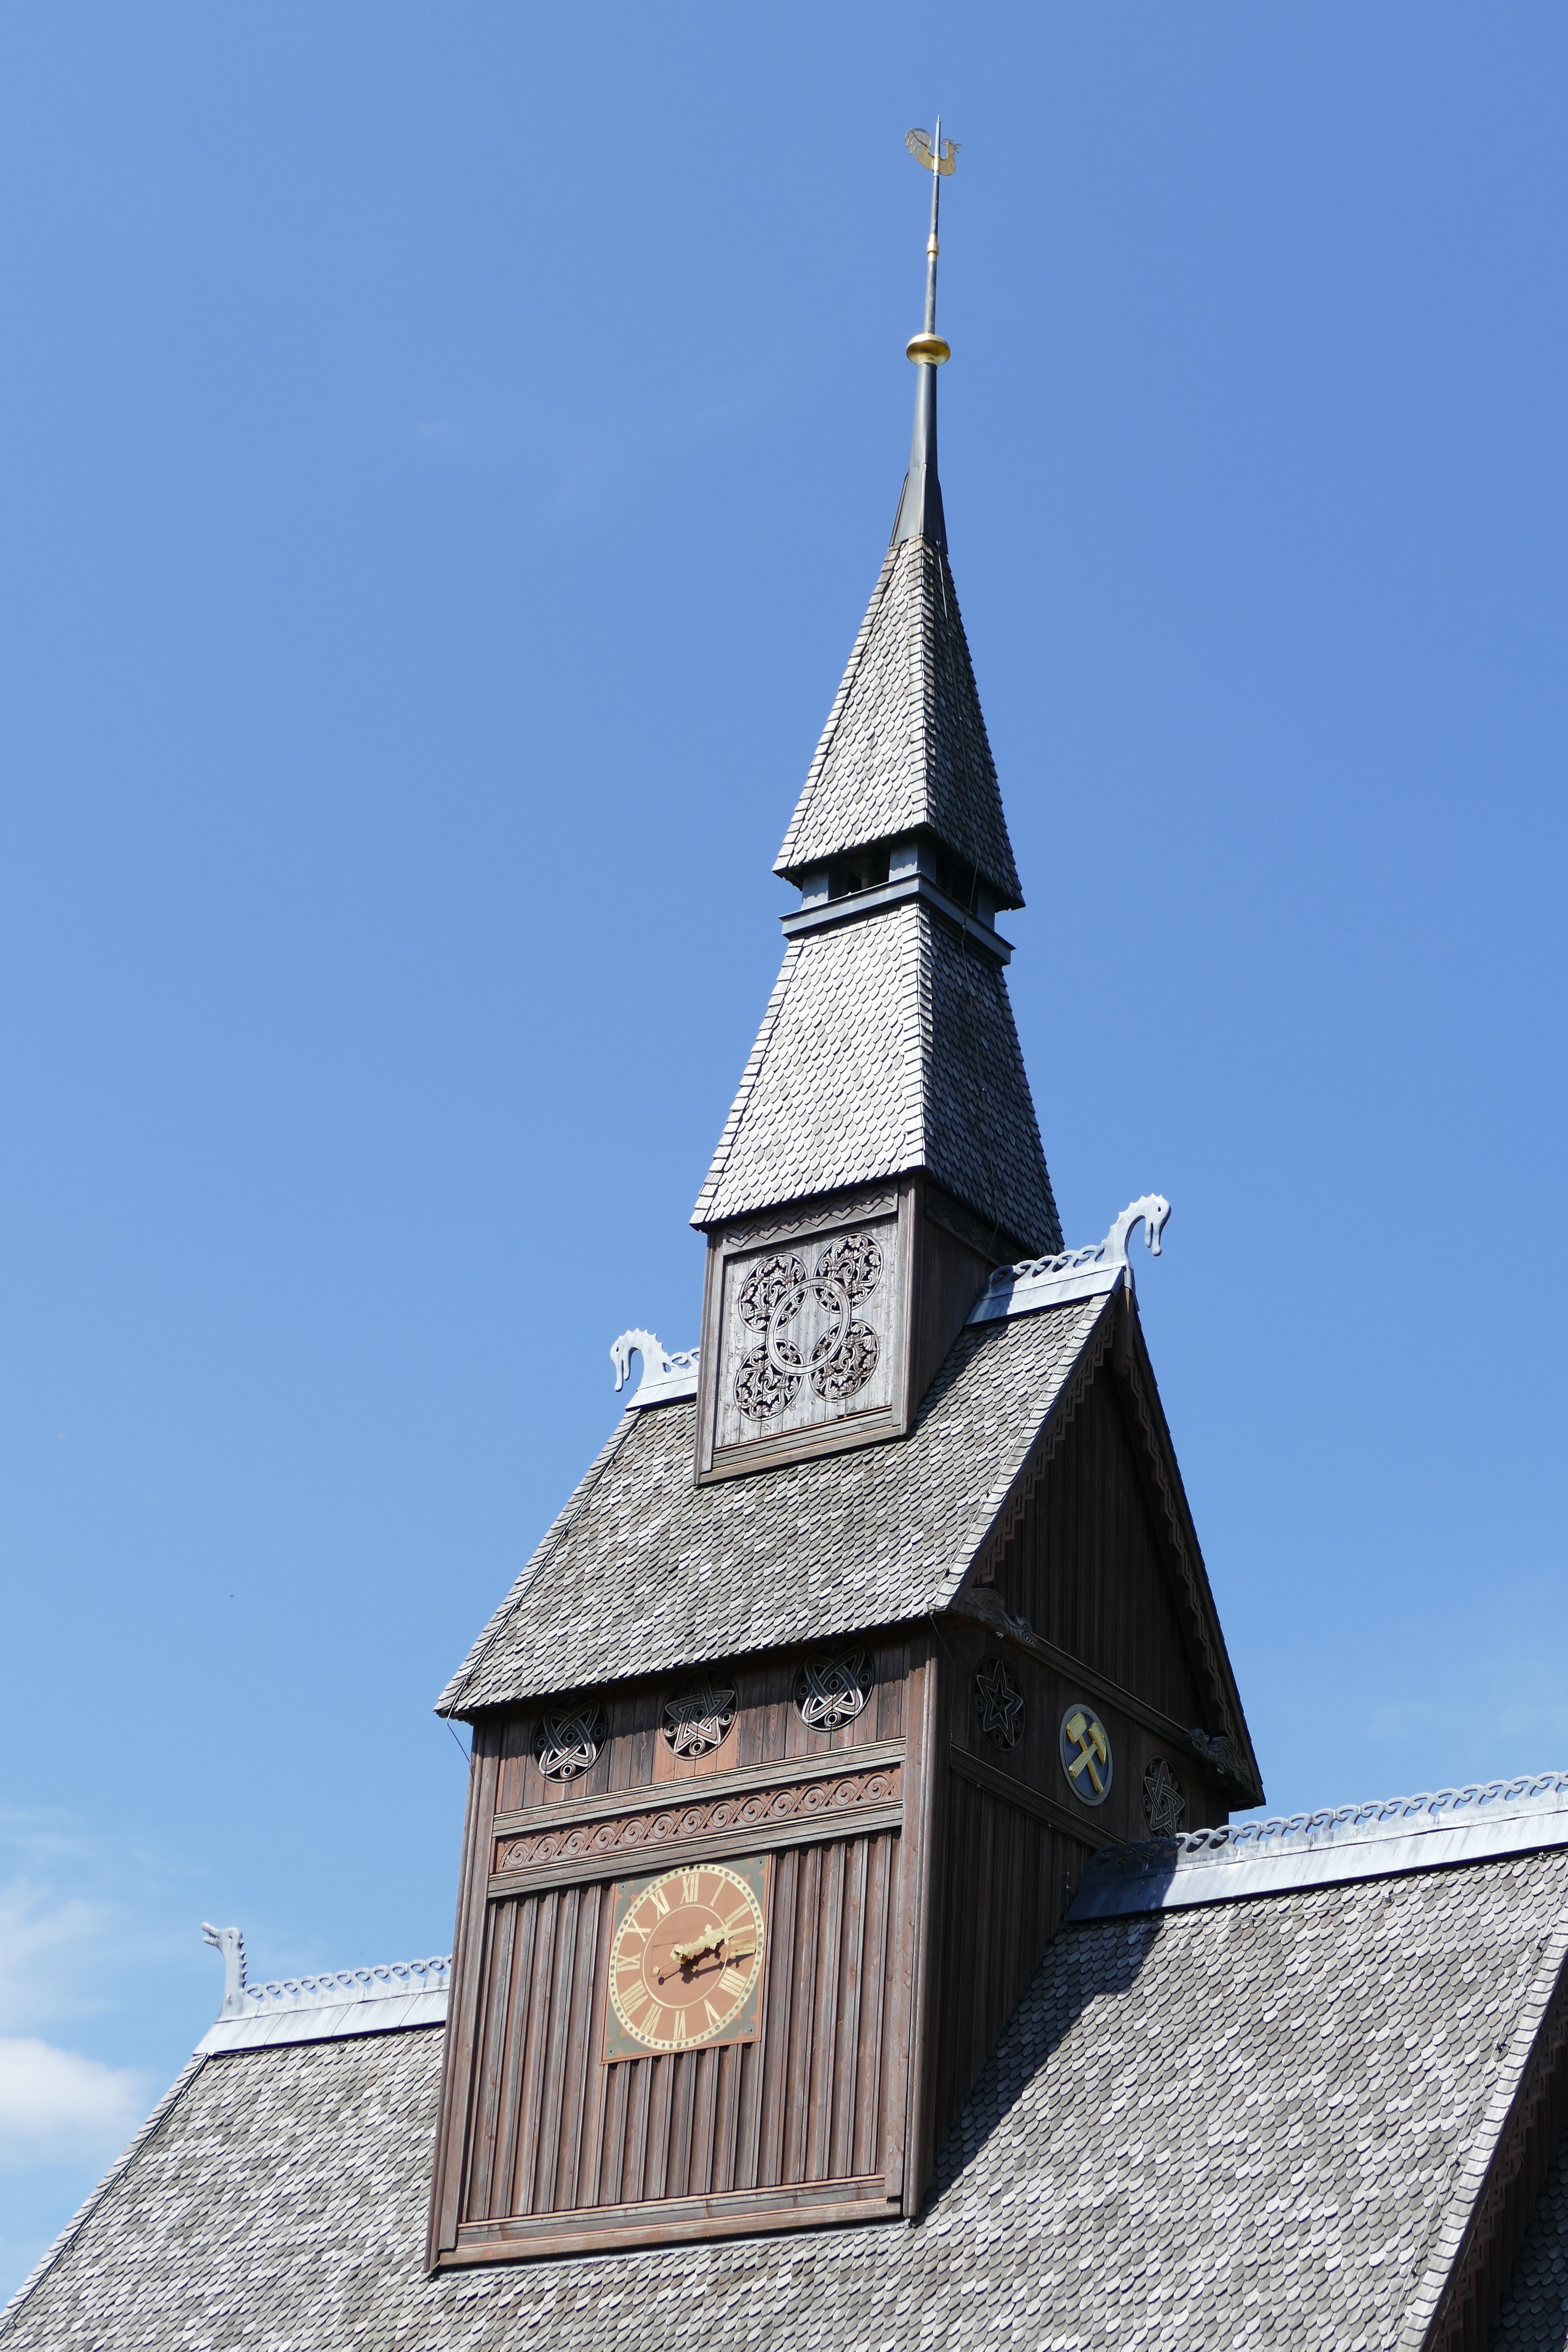
roof, building, old, tower, landmark, blue, church, chapel, place of worship, clock tower, bell tower, spire, steeple, beautiful, historically, historic preservation, stave church, goslar hahnenklee, world heritage site